Shimon Garidi

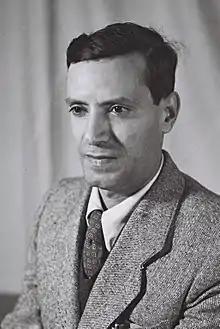
Garidi in 1951

Shimon Garidi (1 December 1912 – 15 January 2003) was an Israeli politician who served as a member of the Knesset between 1951 and 1955.